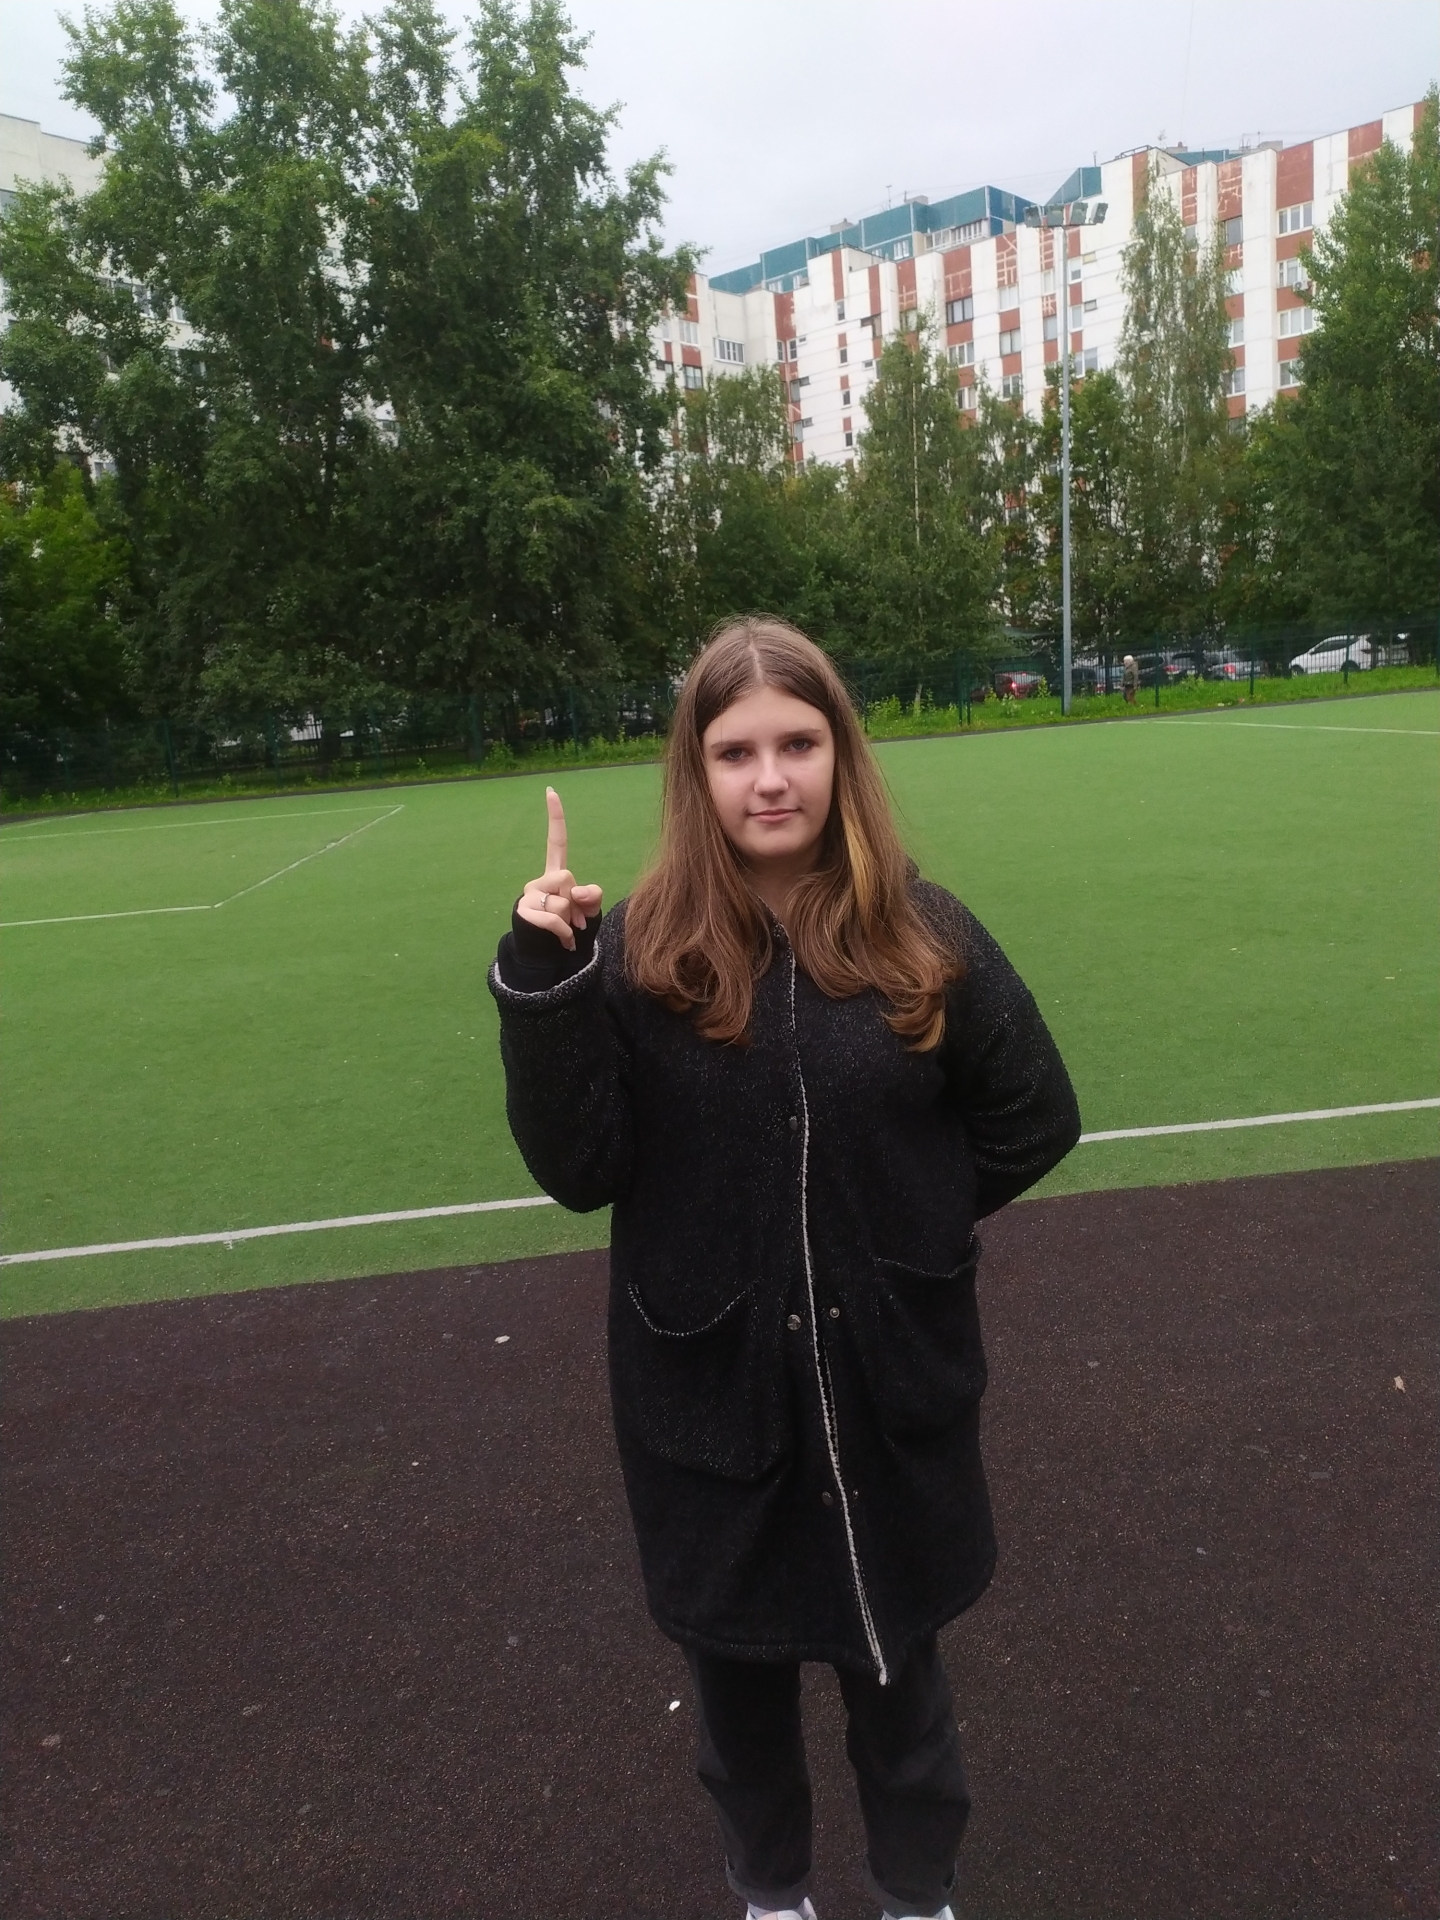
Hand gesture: one